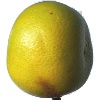
Label: pomelo_sweetie